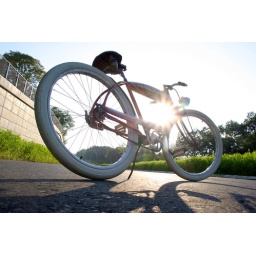
the bike is on a future highway in these pics...